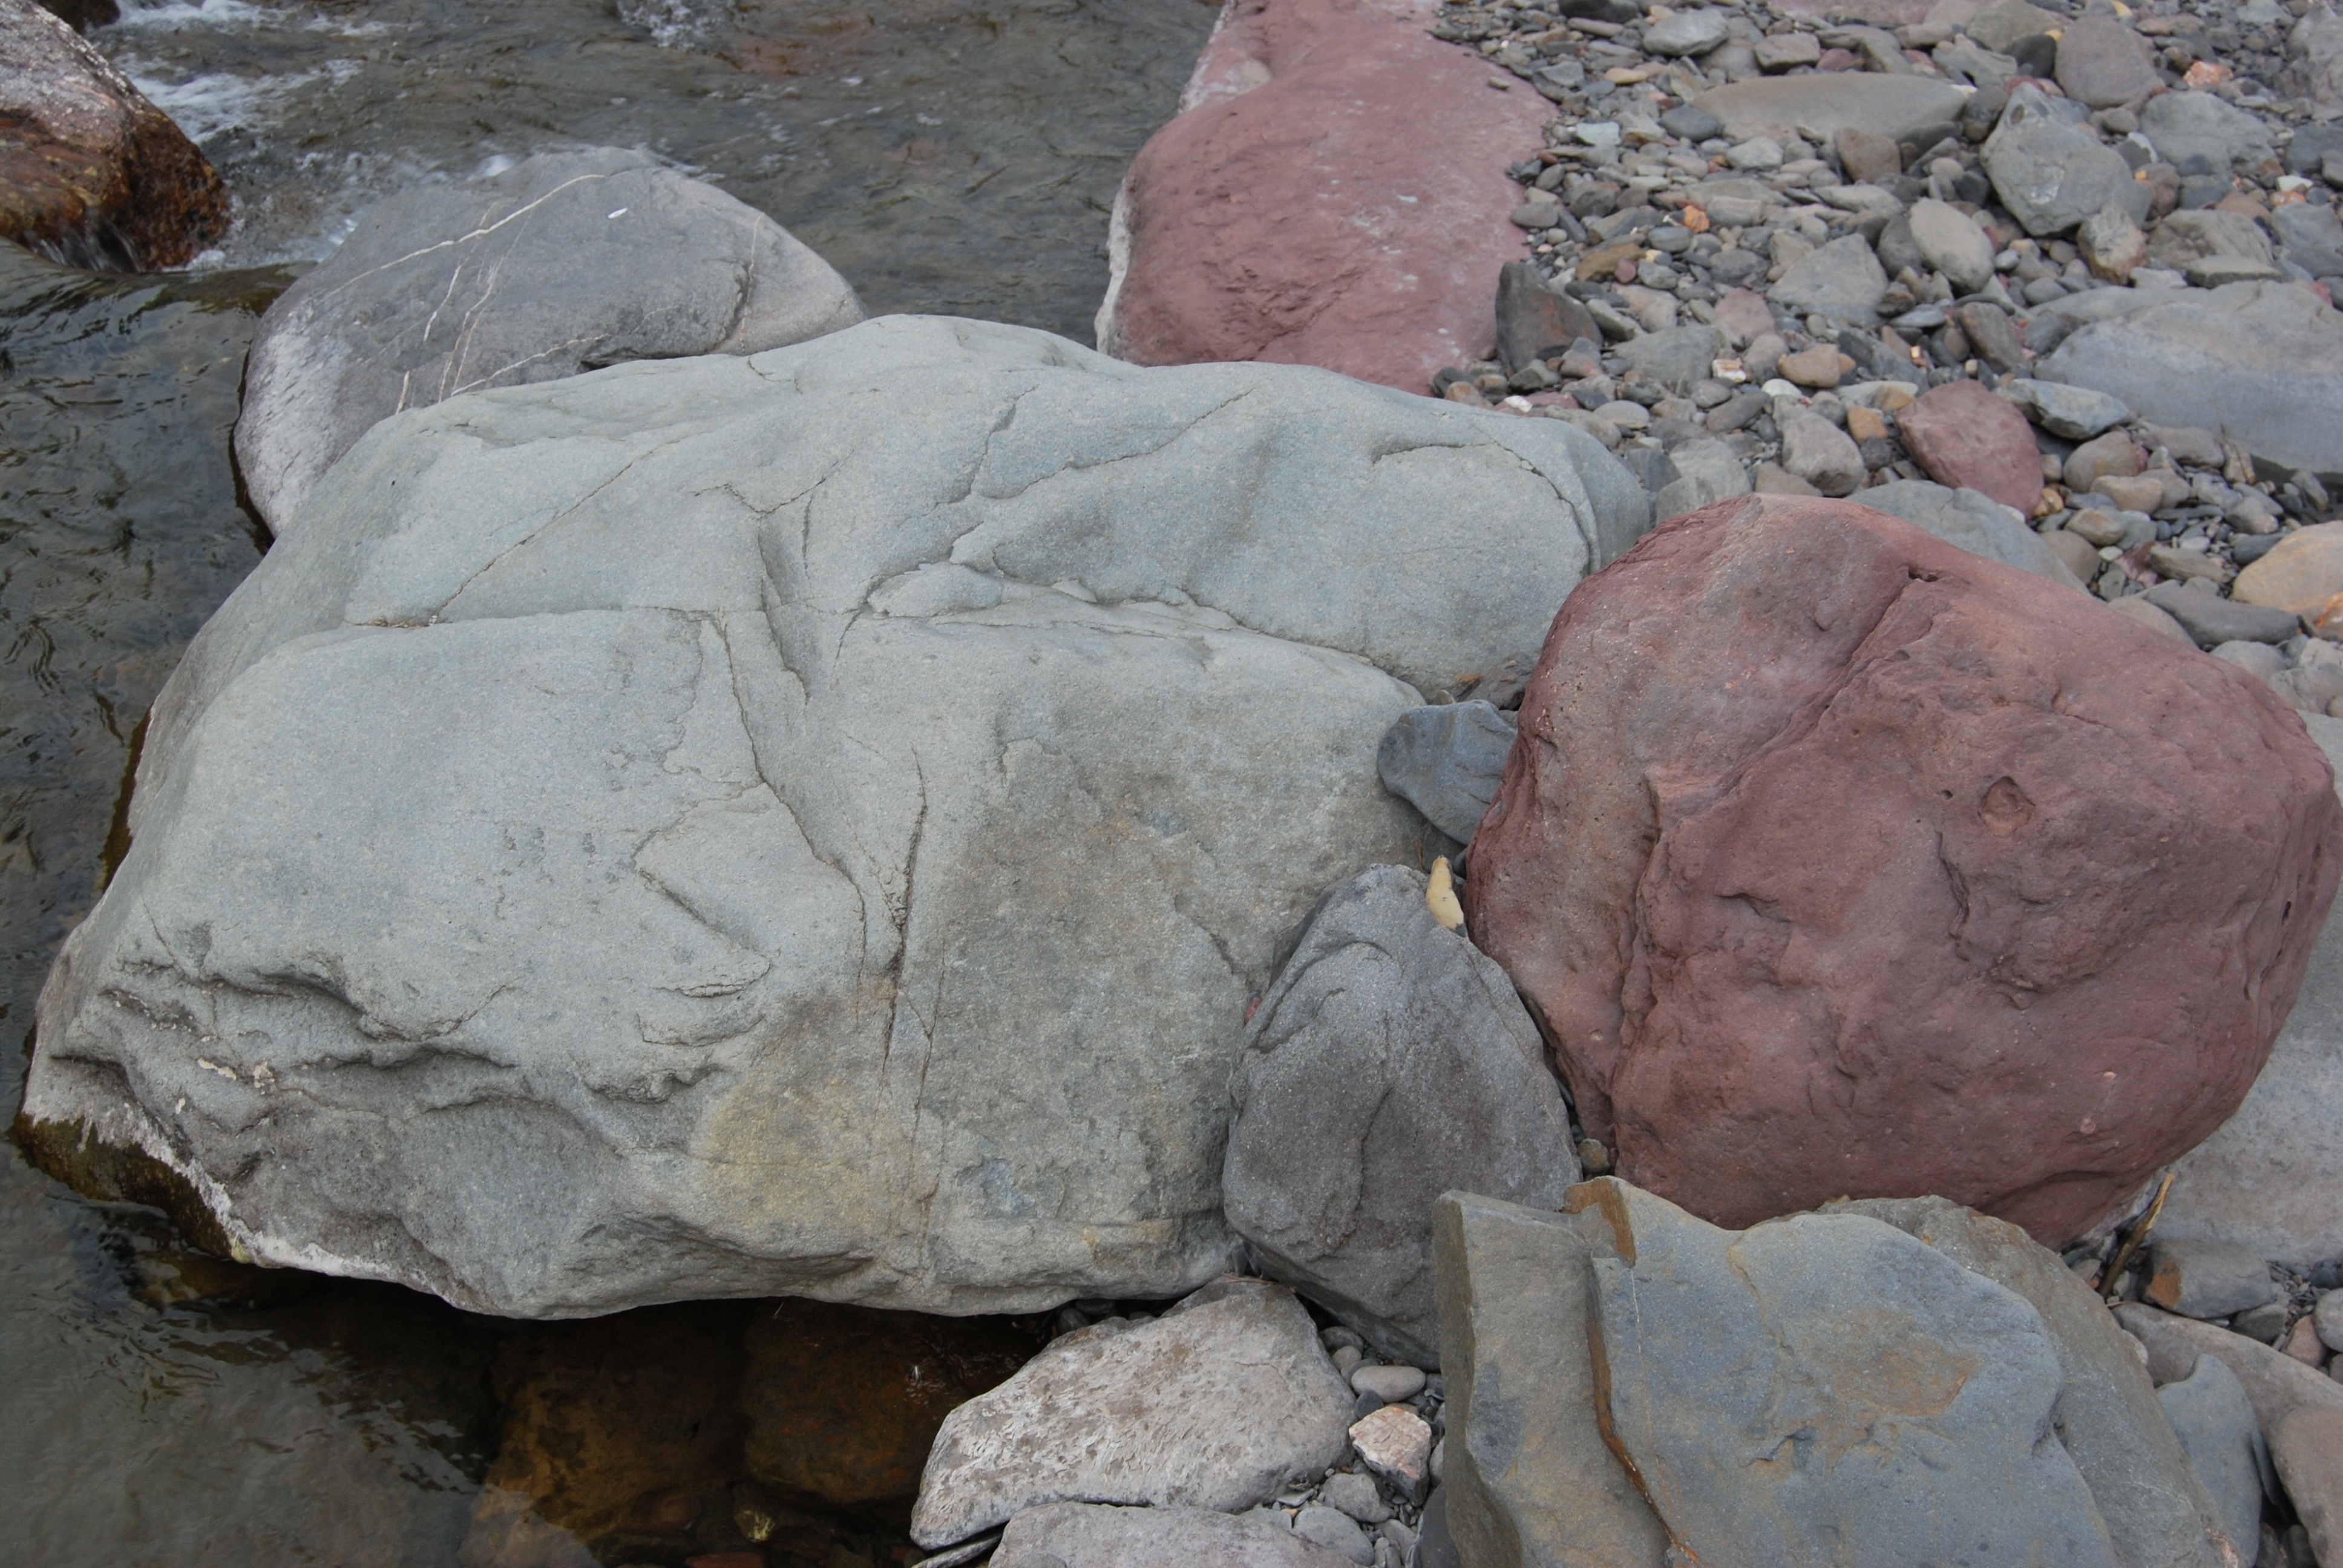
landscape, water, nature, rock, mountain, river, formation, material, stones, geology, boulder, high mountains, pyrenees, bedrock, jaca